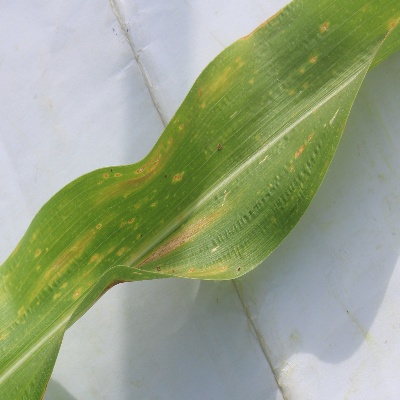
Crop: Maize
Condition: leaf blight